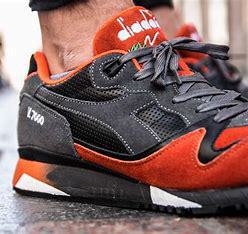
Brand: Diadora
Model: V7000